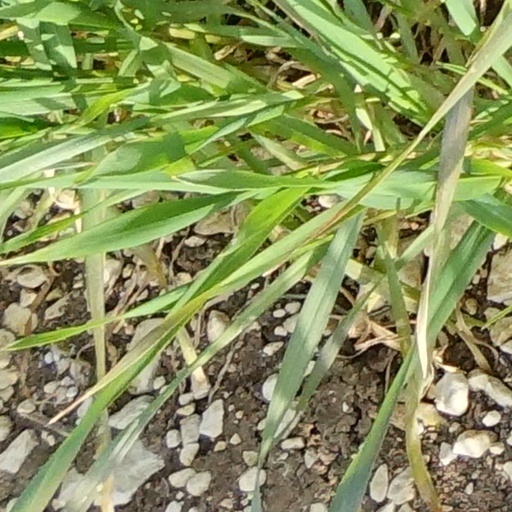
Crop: wheat